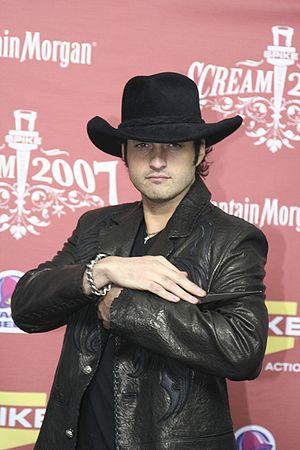
Robert Rodríguez, né le 20 juin 1968 à San Antonio, Texas, est un réalisateur, scénariste, producteur et musicien américain d'origine mexicaine.